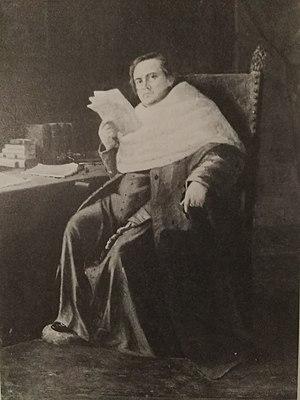
Joseph Guthlin siégeant
Mᵍʳ Joseph Guthlin, ou Lector Lucius de nom de plume, est né